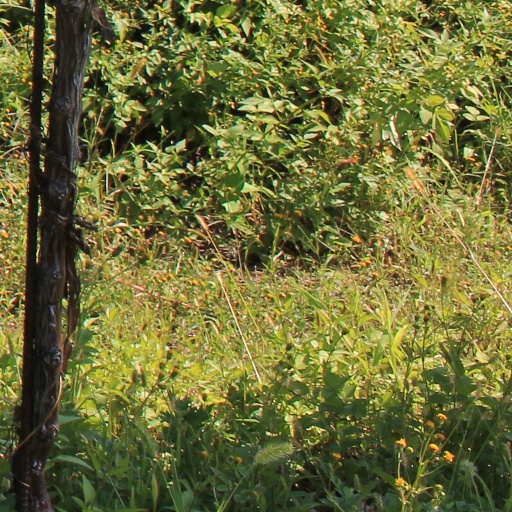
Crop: grape